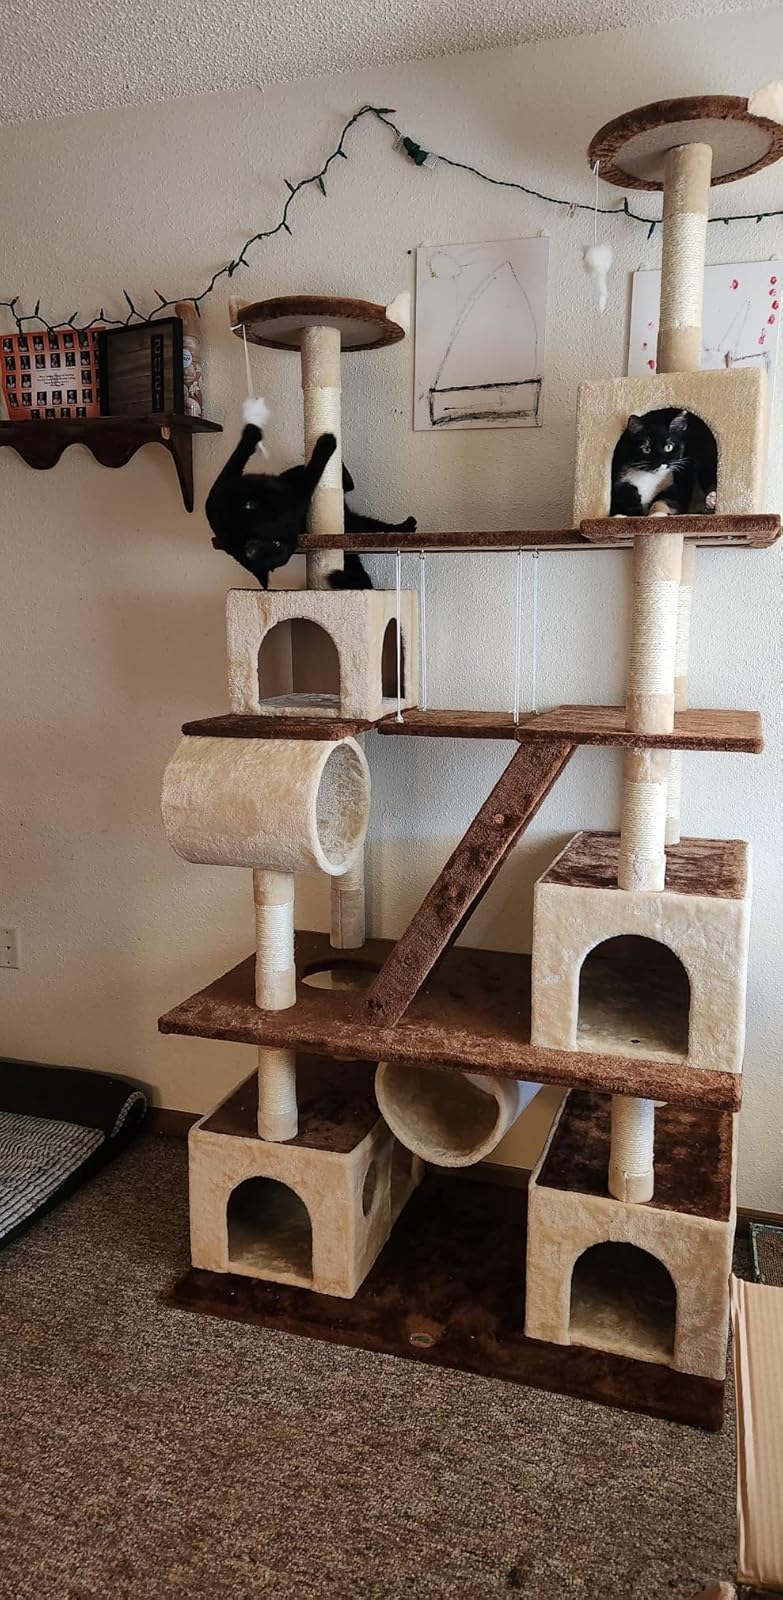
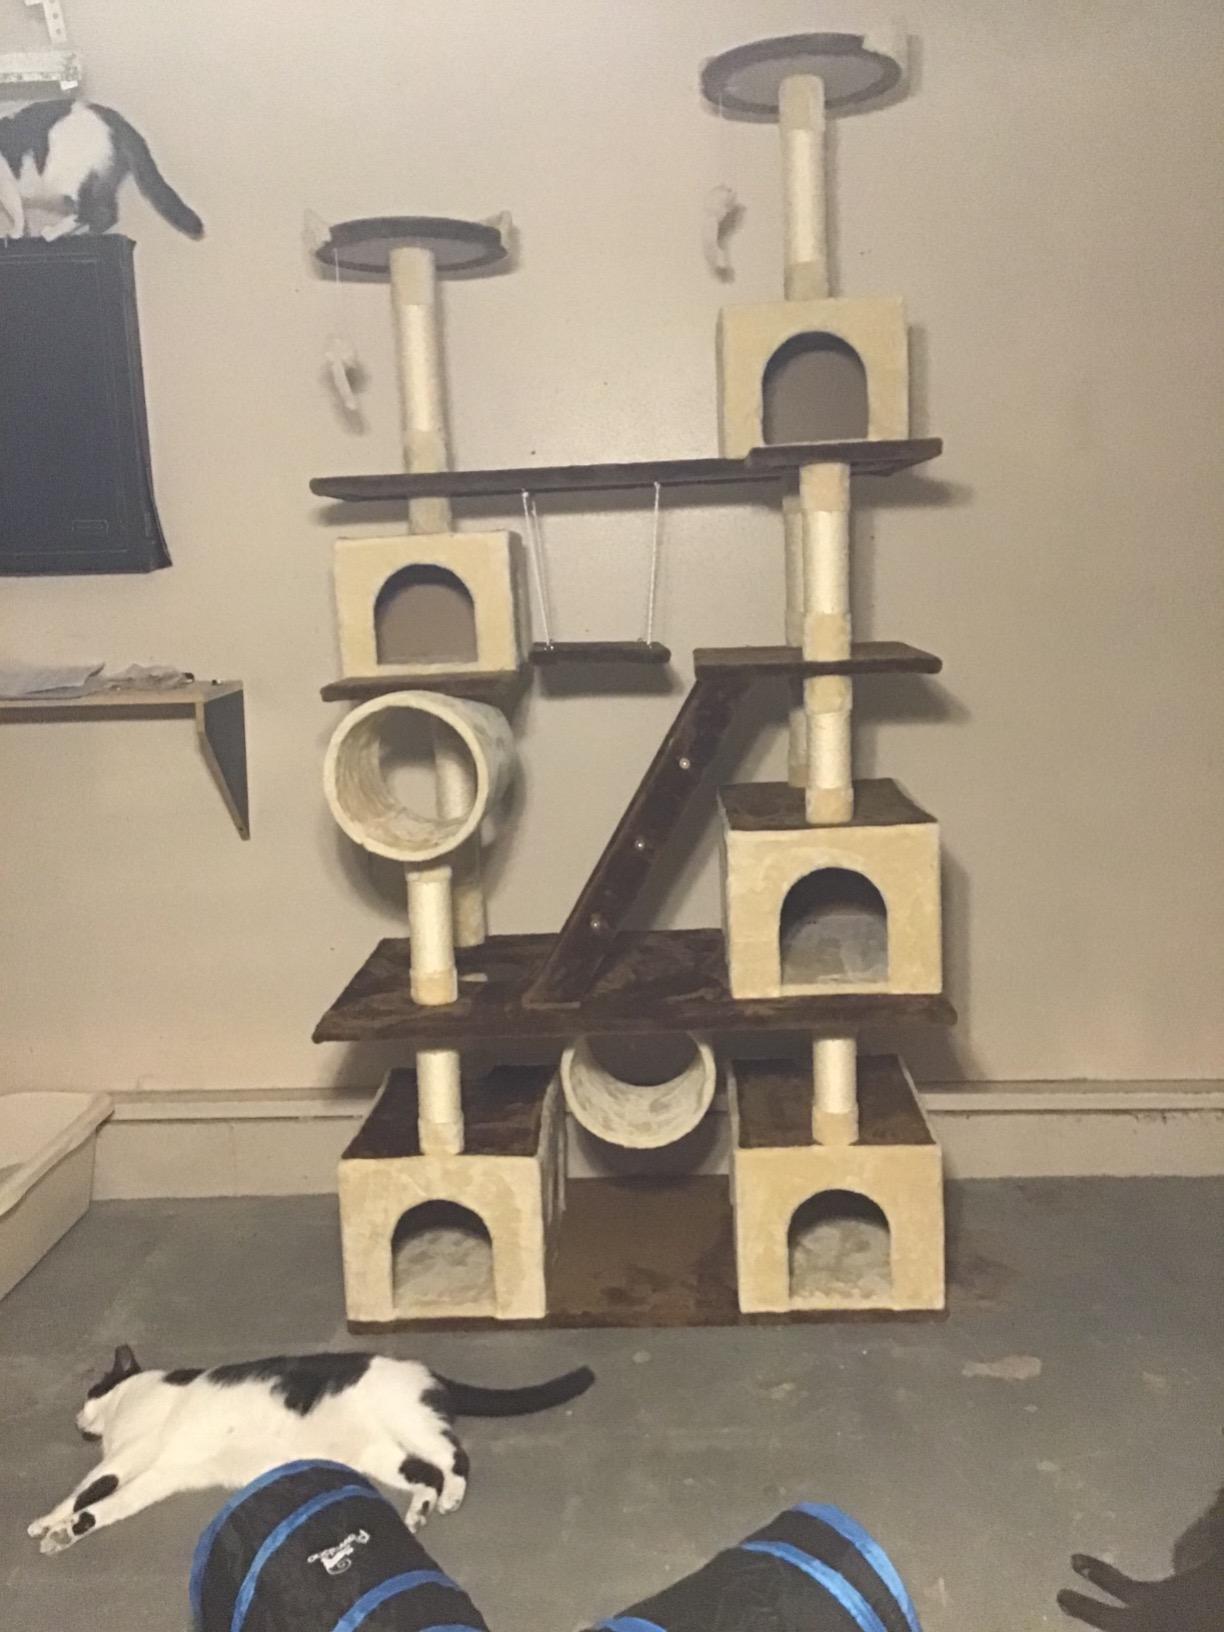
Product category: items_cat tree
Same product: yes